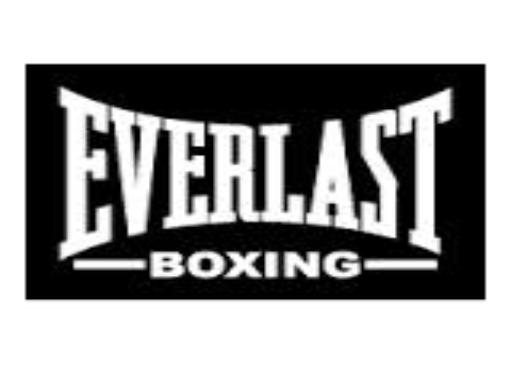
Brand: Everlast
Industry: Clothes